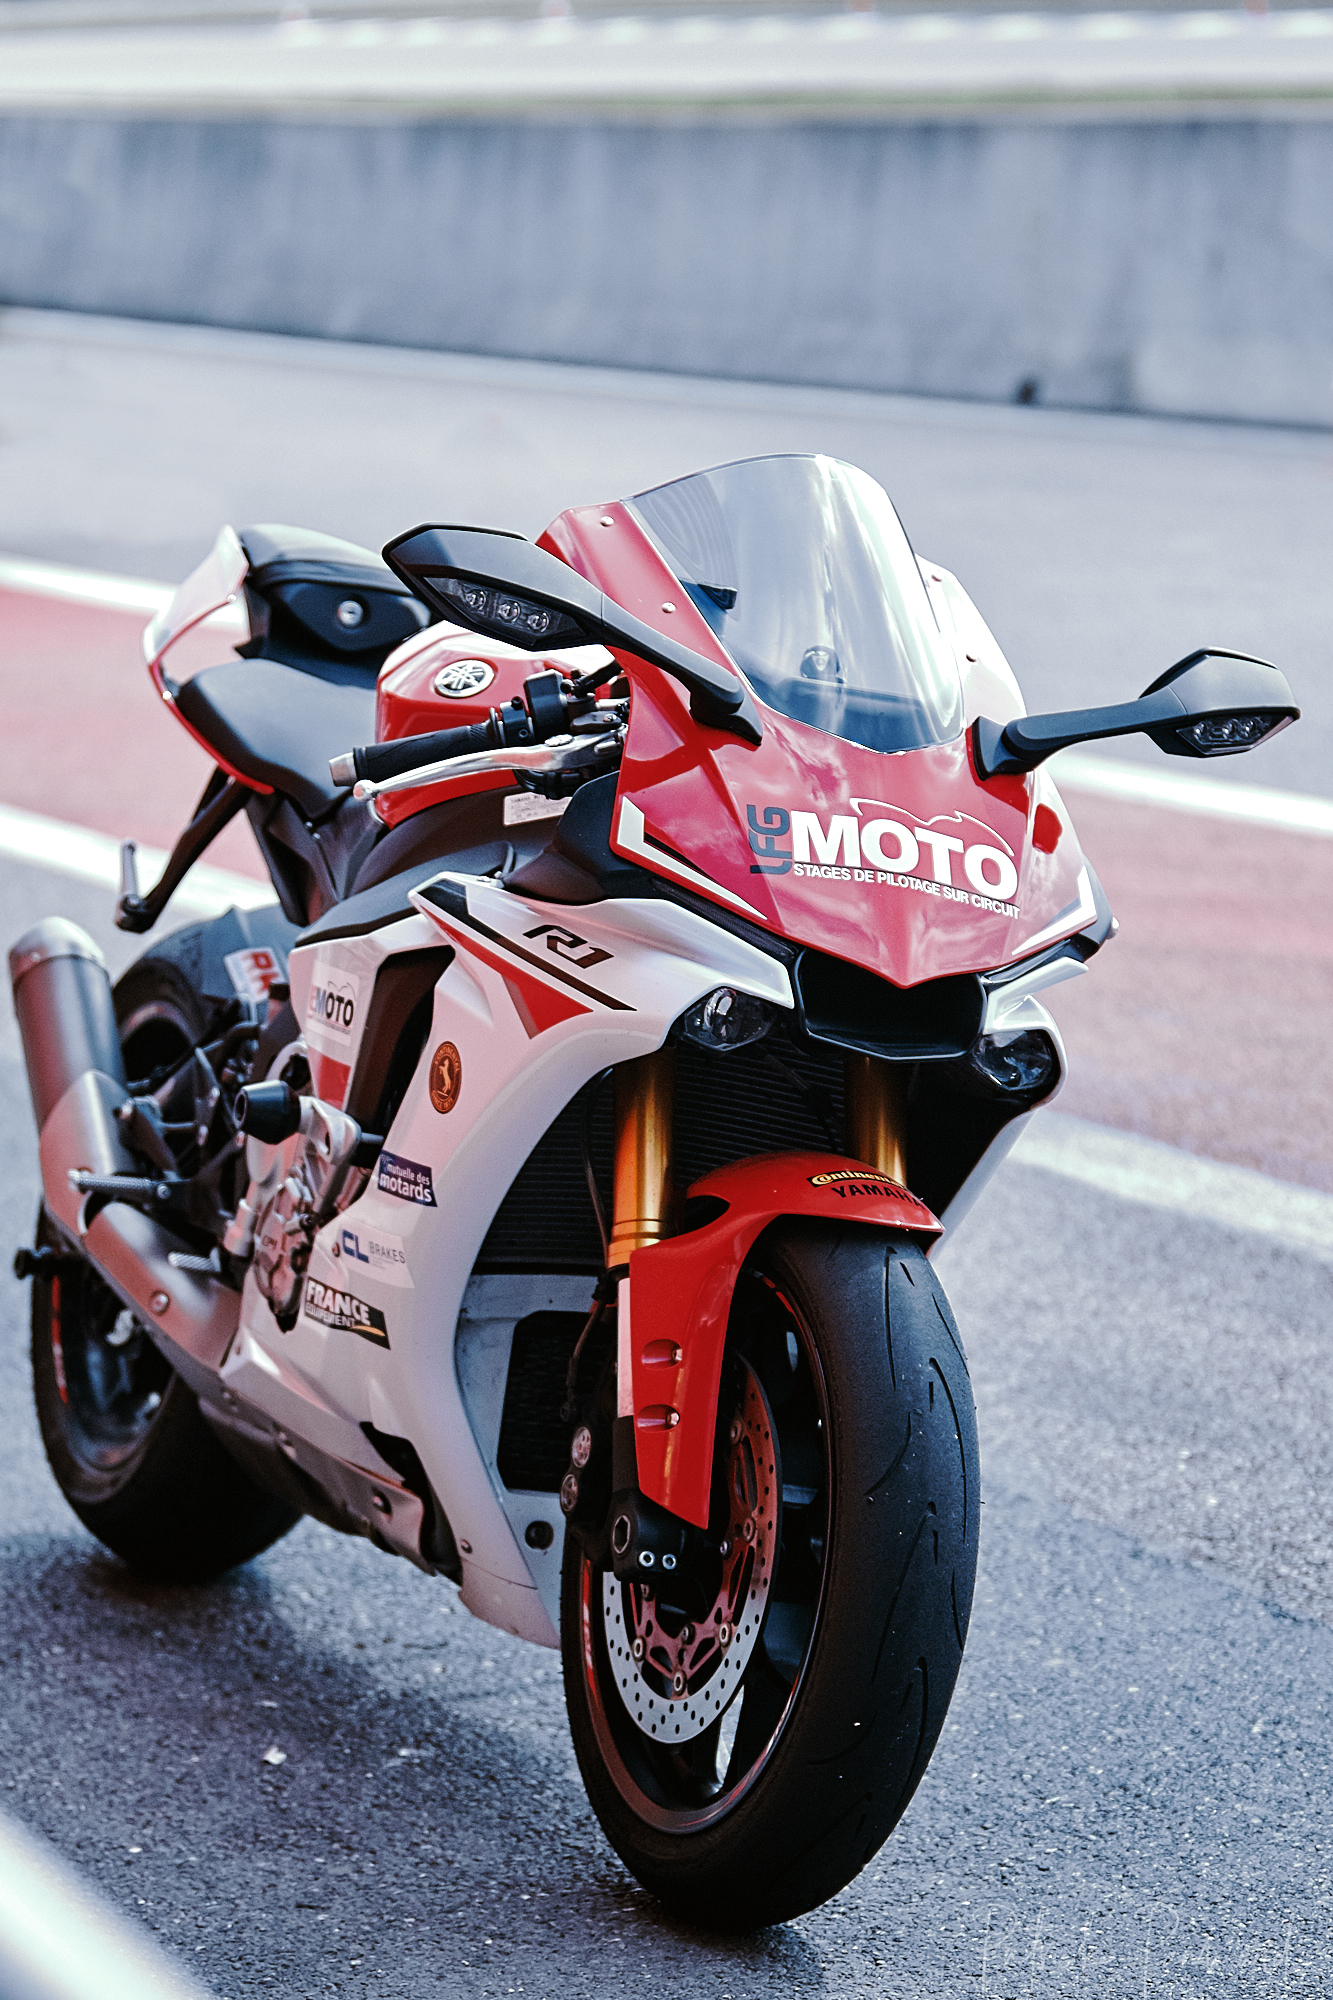
moto, red, speed, land vehicle, motorcycle, vehicle, motorcycle racer, car, road racing, race track, motorcycle fairing, automotive design, automotive tire, superbike racing, automotive exterior, rim, motorcycling, motorsport, wheel, tire, racing, automotive wheel system, endurance racing motorsport, auto part, technology, honda, motorcycle racing, automotive exhaust, isle of man tt, grand prix motorcycle racing, helmet, exhaust system